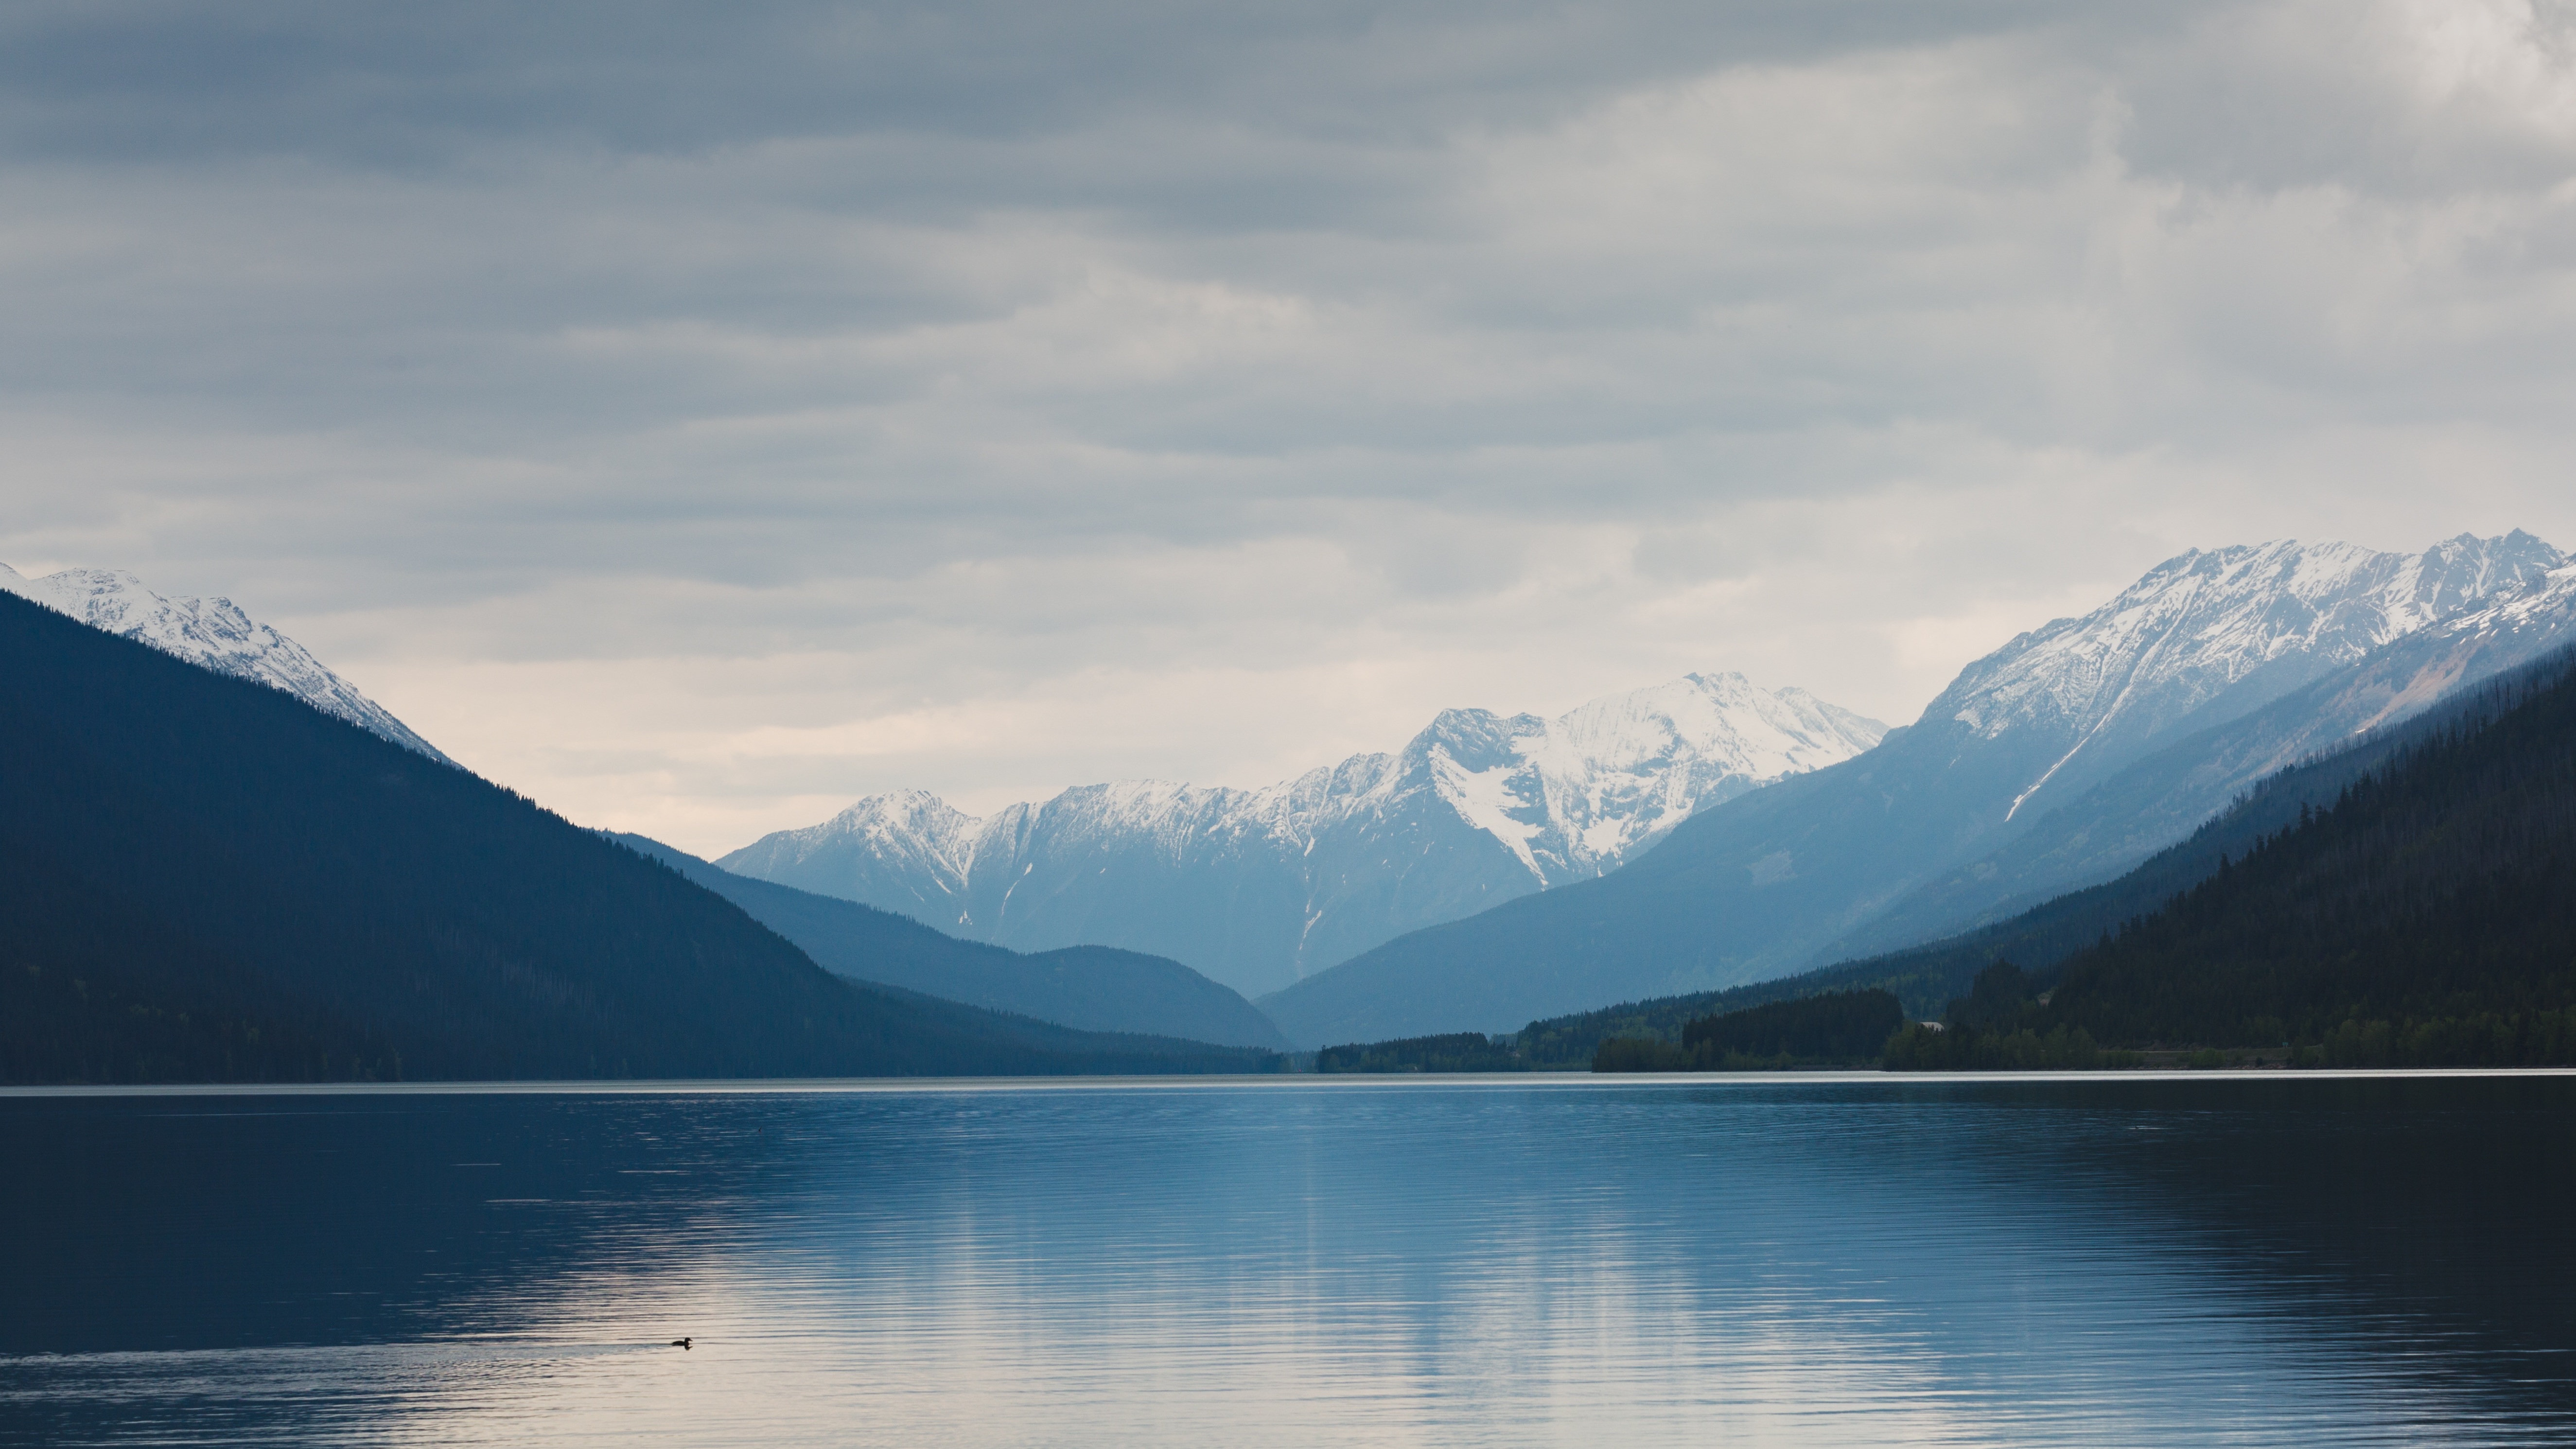
water, mountain, snow, cloud, lake, mountain range, reflection, glacier, fjord, reservoir, trees, clouds, mountains, alps, fell, loch, landform, geographical feature, mountainous landforms, glacial landform